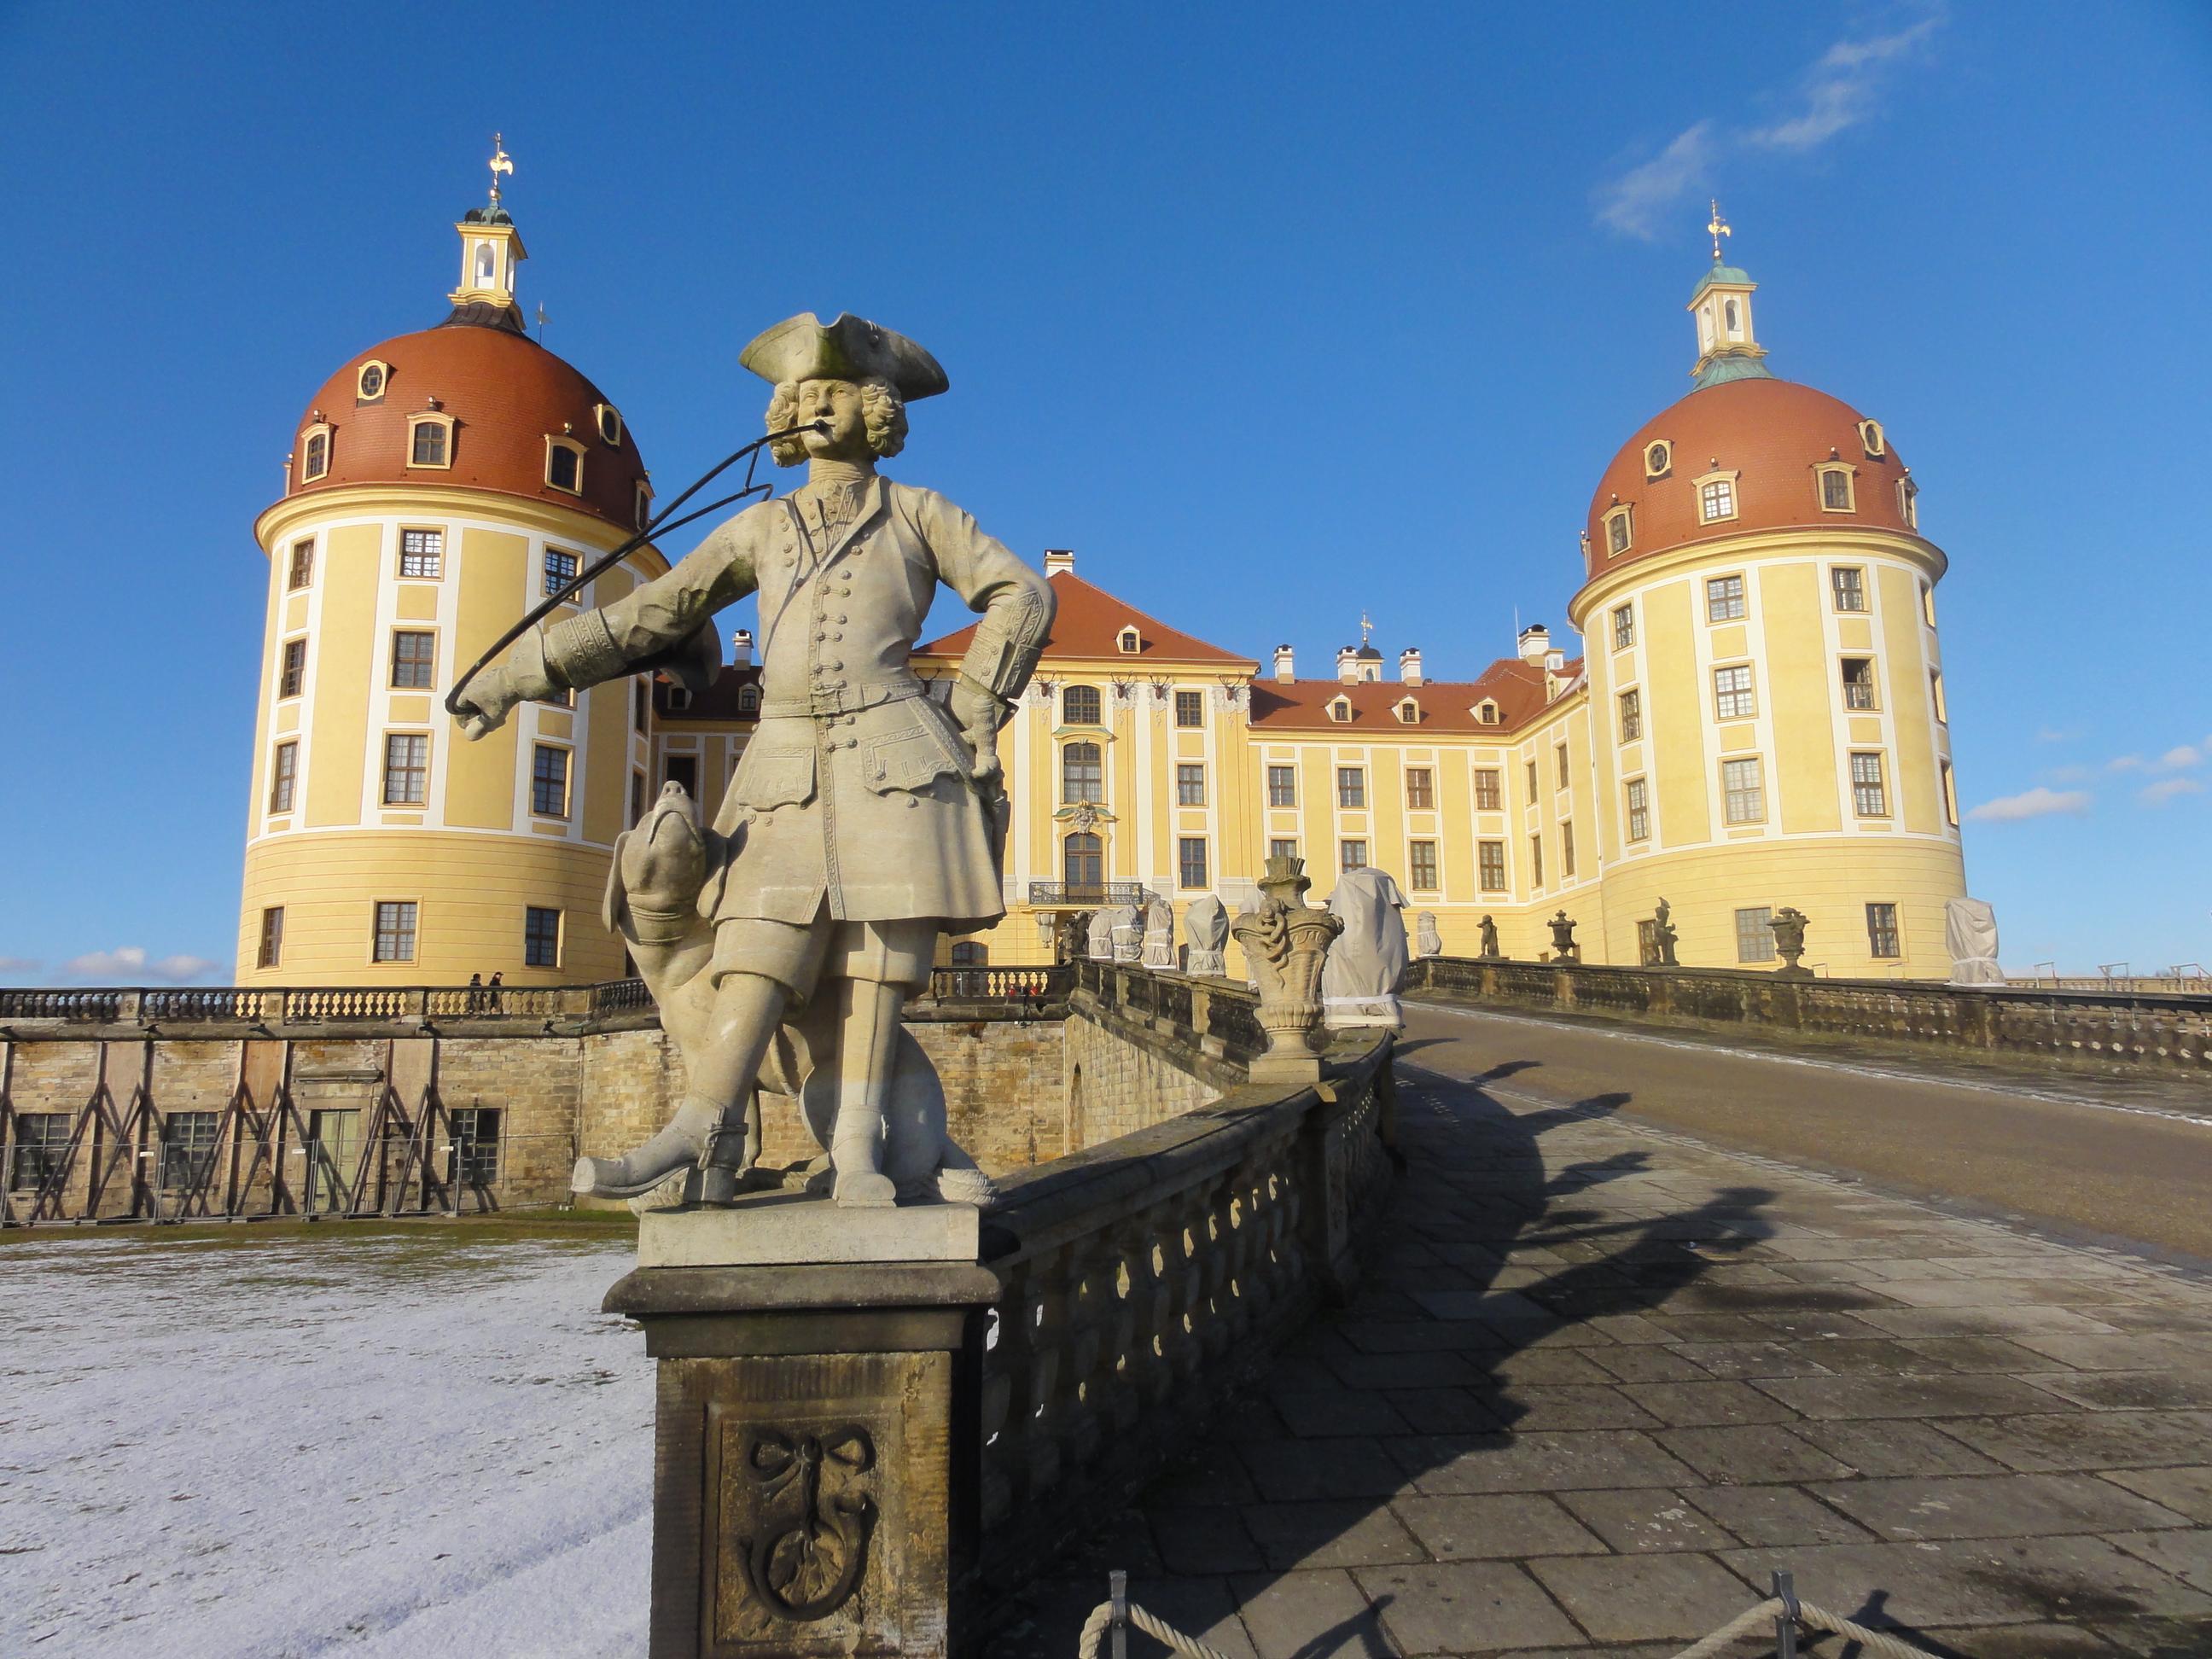
moritzburg, sachsen, schloss, burg, deutschland, landmark, dome, statue, architecture, building, monument, public space, city, classical architecture, plaza, town square, historic site, sky, sculpture, palace, basilica, tourist attraction, tourism, place of worship, cathedral, metropolis, church, facade, stately home, chateau, medieval architecture, art